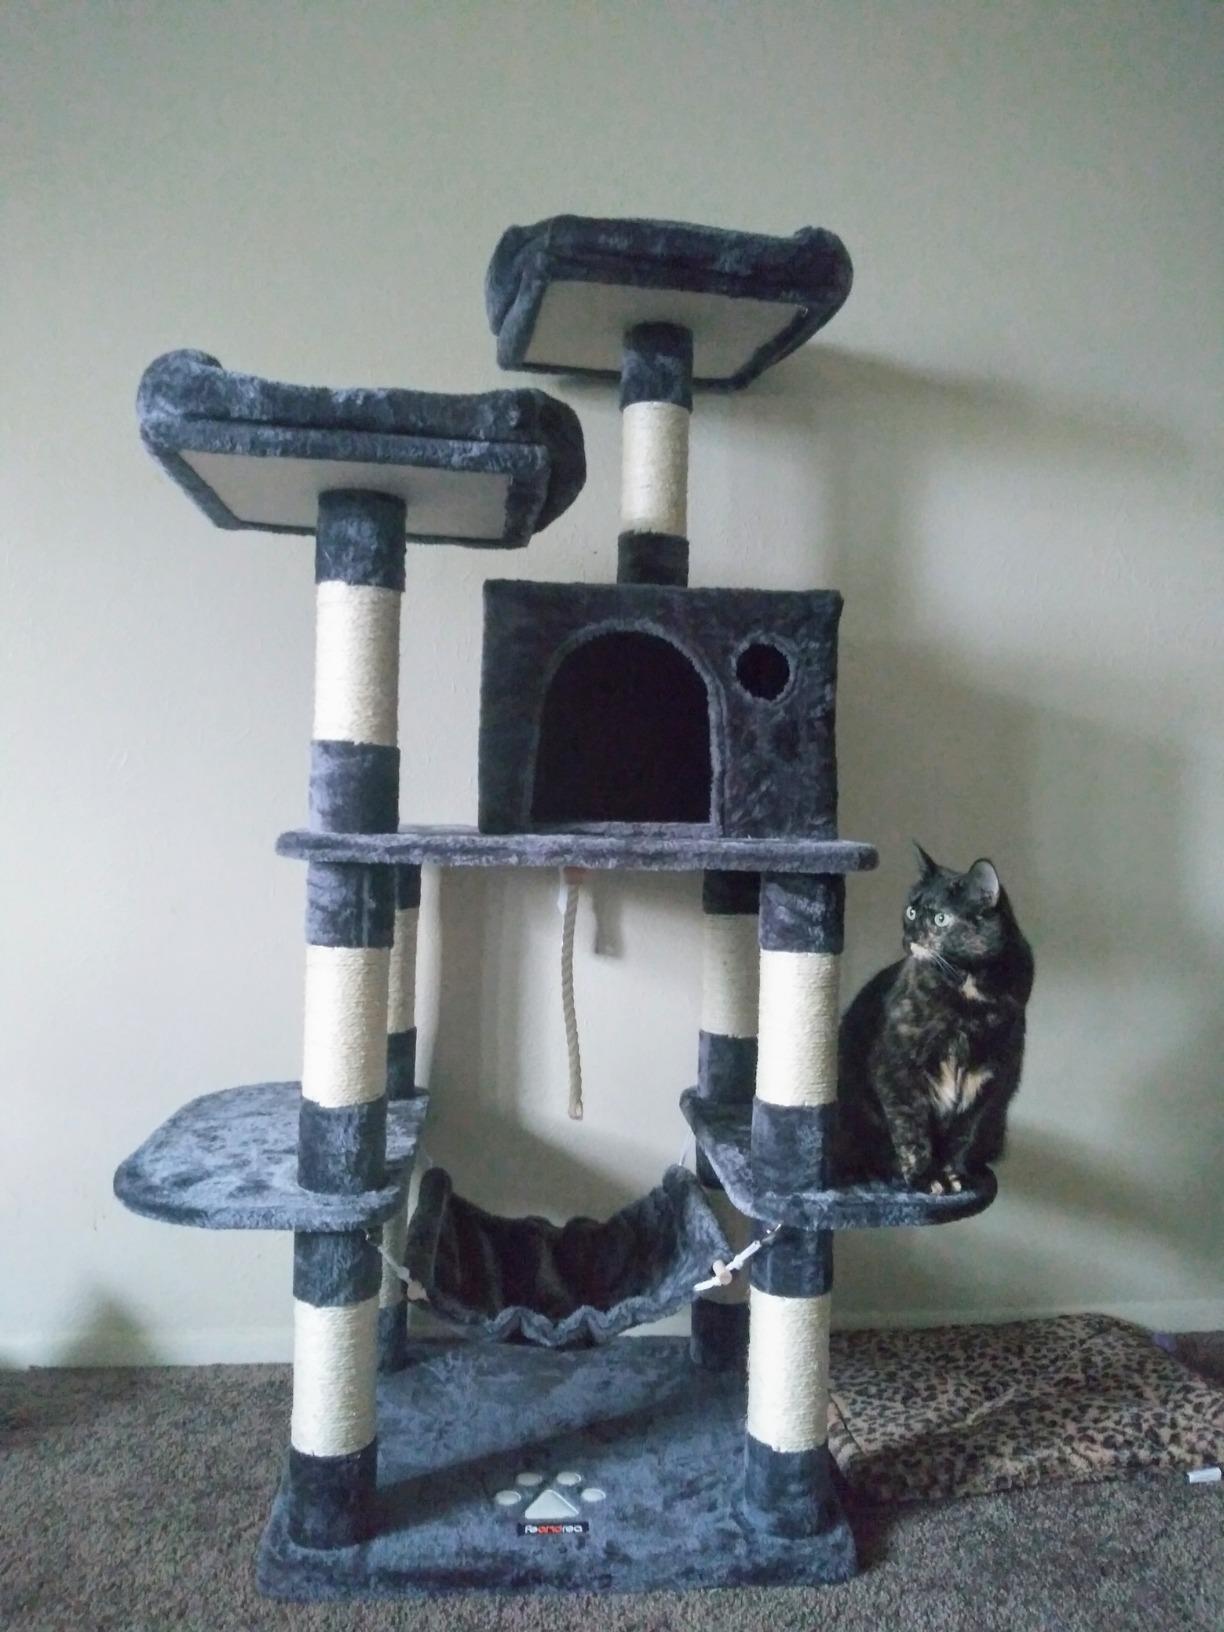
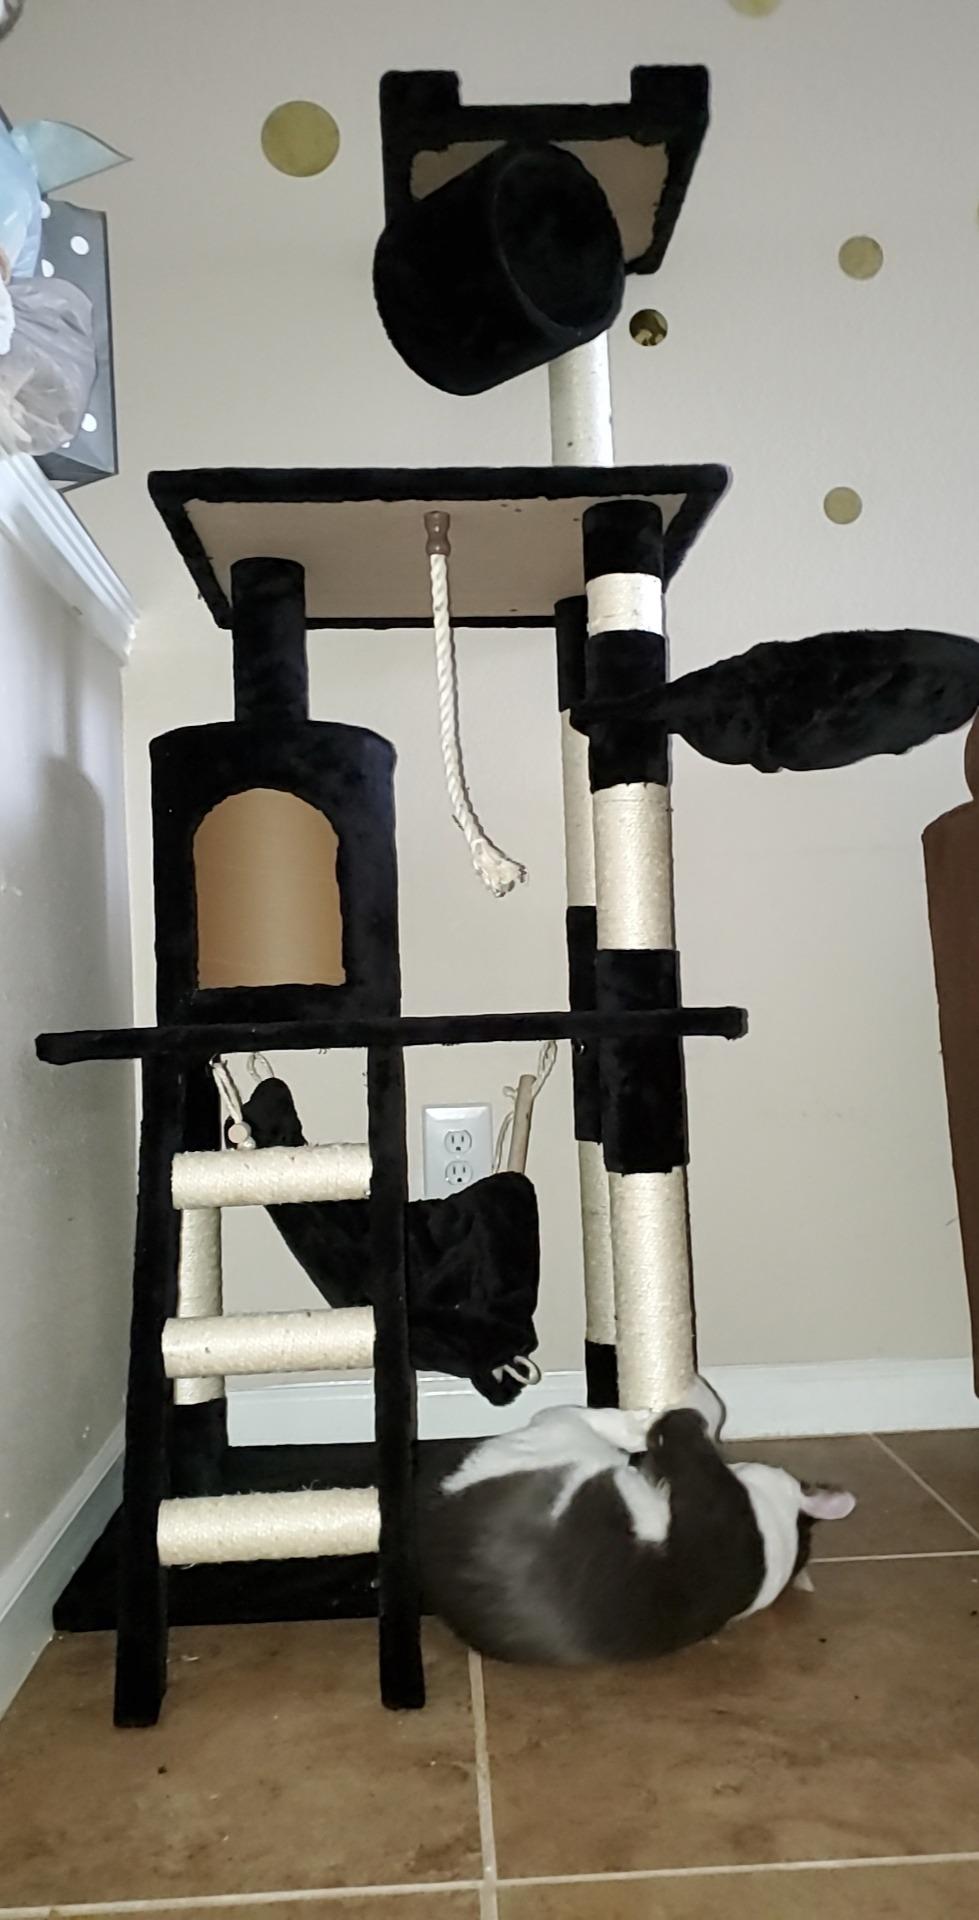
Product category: items_cat tree
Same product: no